Ryan Kelly (American football)

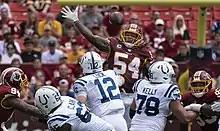
Kelly (right) in a game against the Washington Redskins in 2018.

The Indianapolis Colts selected Kelly in the first round (18th overall) of the 2016 NFL draft. The Colts drafted him with the expectation of him becoming "the first solid center for the franchise since Jeff Saturday." He was Alabama's first interior offensive lineman selected in the first round since Chance Warmack in 2013.